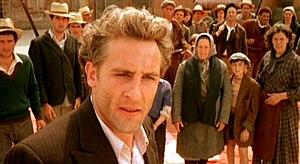
1900 est un film franco-germano-italien réalisé par Bernardo Bertolucci et sorti en 1976. Le scénario a été écrit en collaboration avec Franco Arcalli dont le père avait été assassiné par les fascistes alors que l'enfant avait cinq ans. Le titre du film et le style de la photographie font référence au tableau de Giuseppe Pellizza, Le Quart état. Le titre original, Novecento, signifie « le XXᵉ siècle » en français.